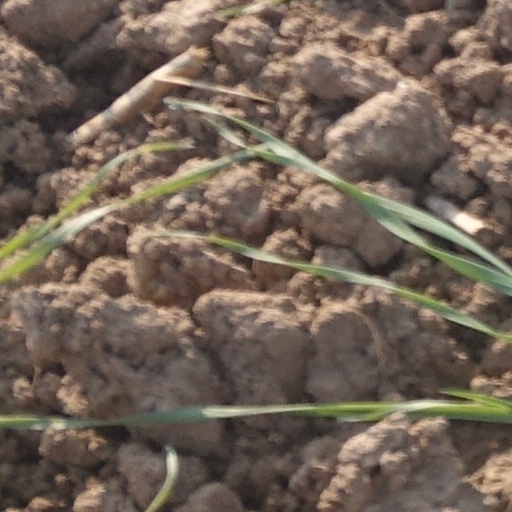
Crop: wheat